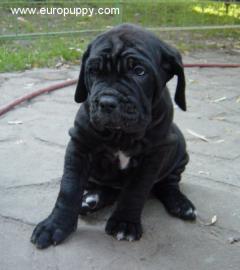
bull_mastiff